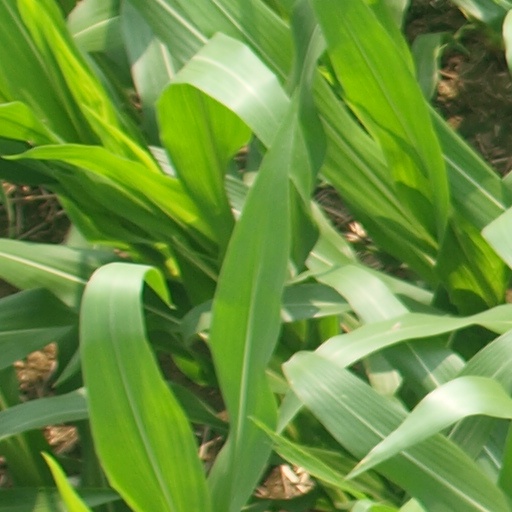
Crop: maize; corn